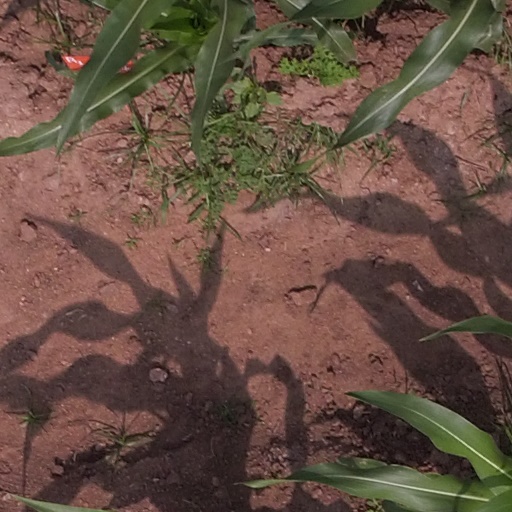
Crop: maize; corn